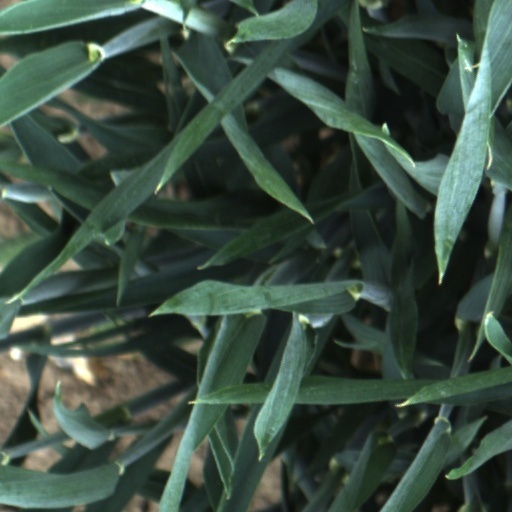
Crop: wheat